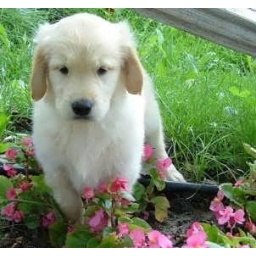
dog in the flowers